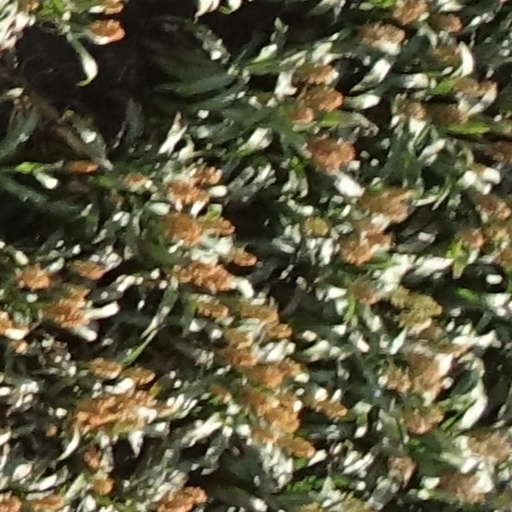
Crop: sorghum